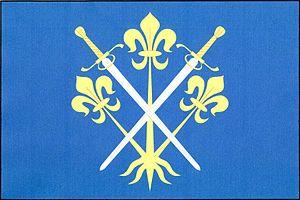
Radostice est une commune du district de Brno-Campagne, dans la région de Moravie-du-Sud, en République tchèque. Sa population s'élevait à 772 habitants en 2017.